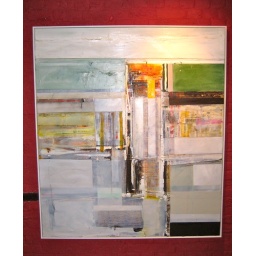
New painting that looks great against the red wall